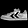
Label: Sneaker